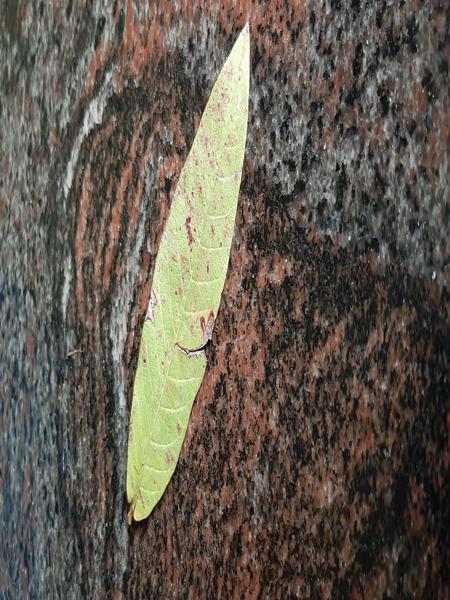
Plant: Guava